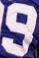
Number: 9